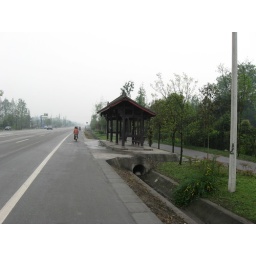
A beautiful bus shelter in traditional style, along the road from Dujiangyan to Chengdu